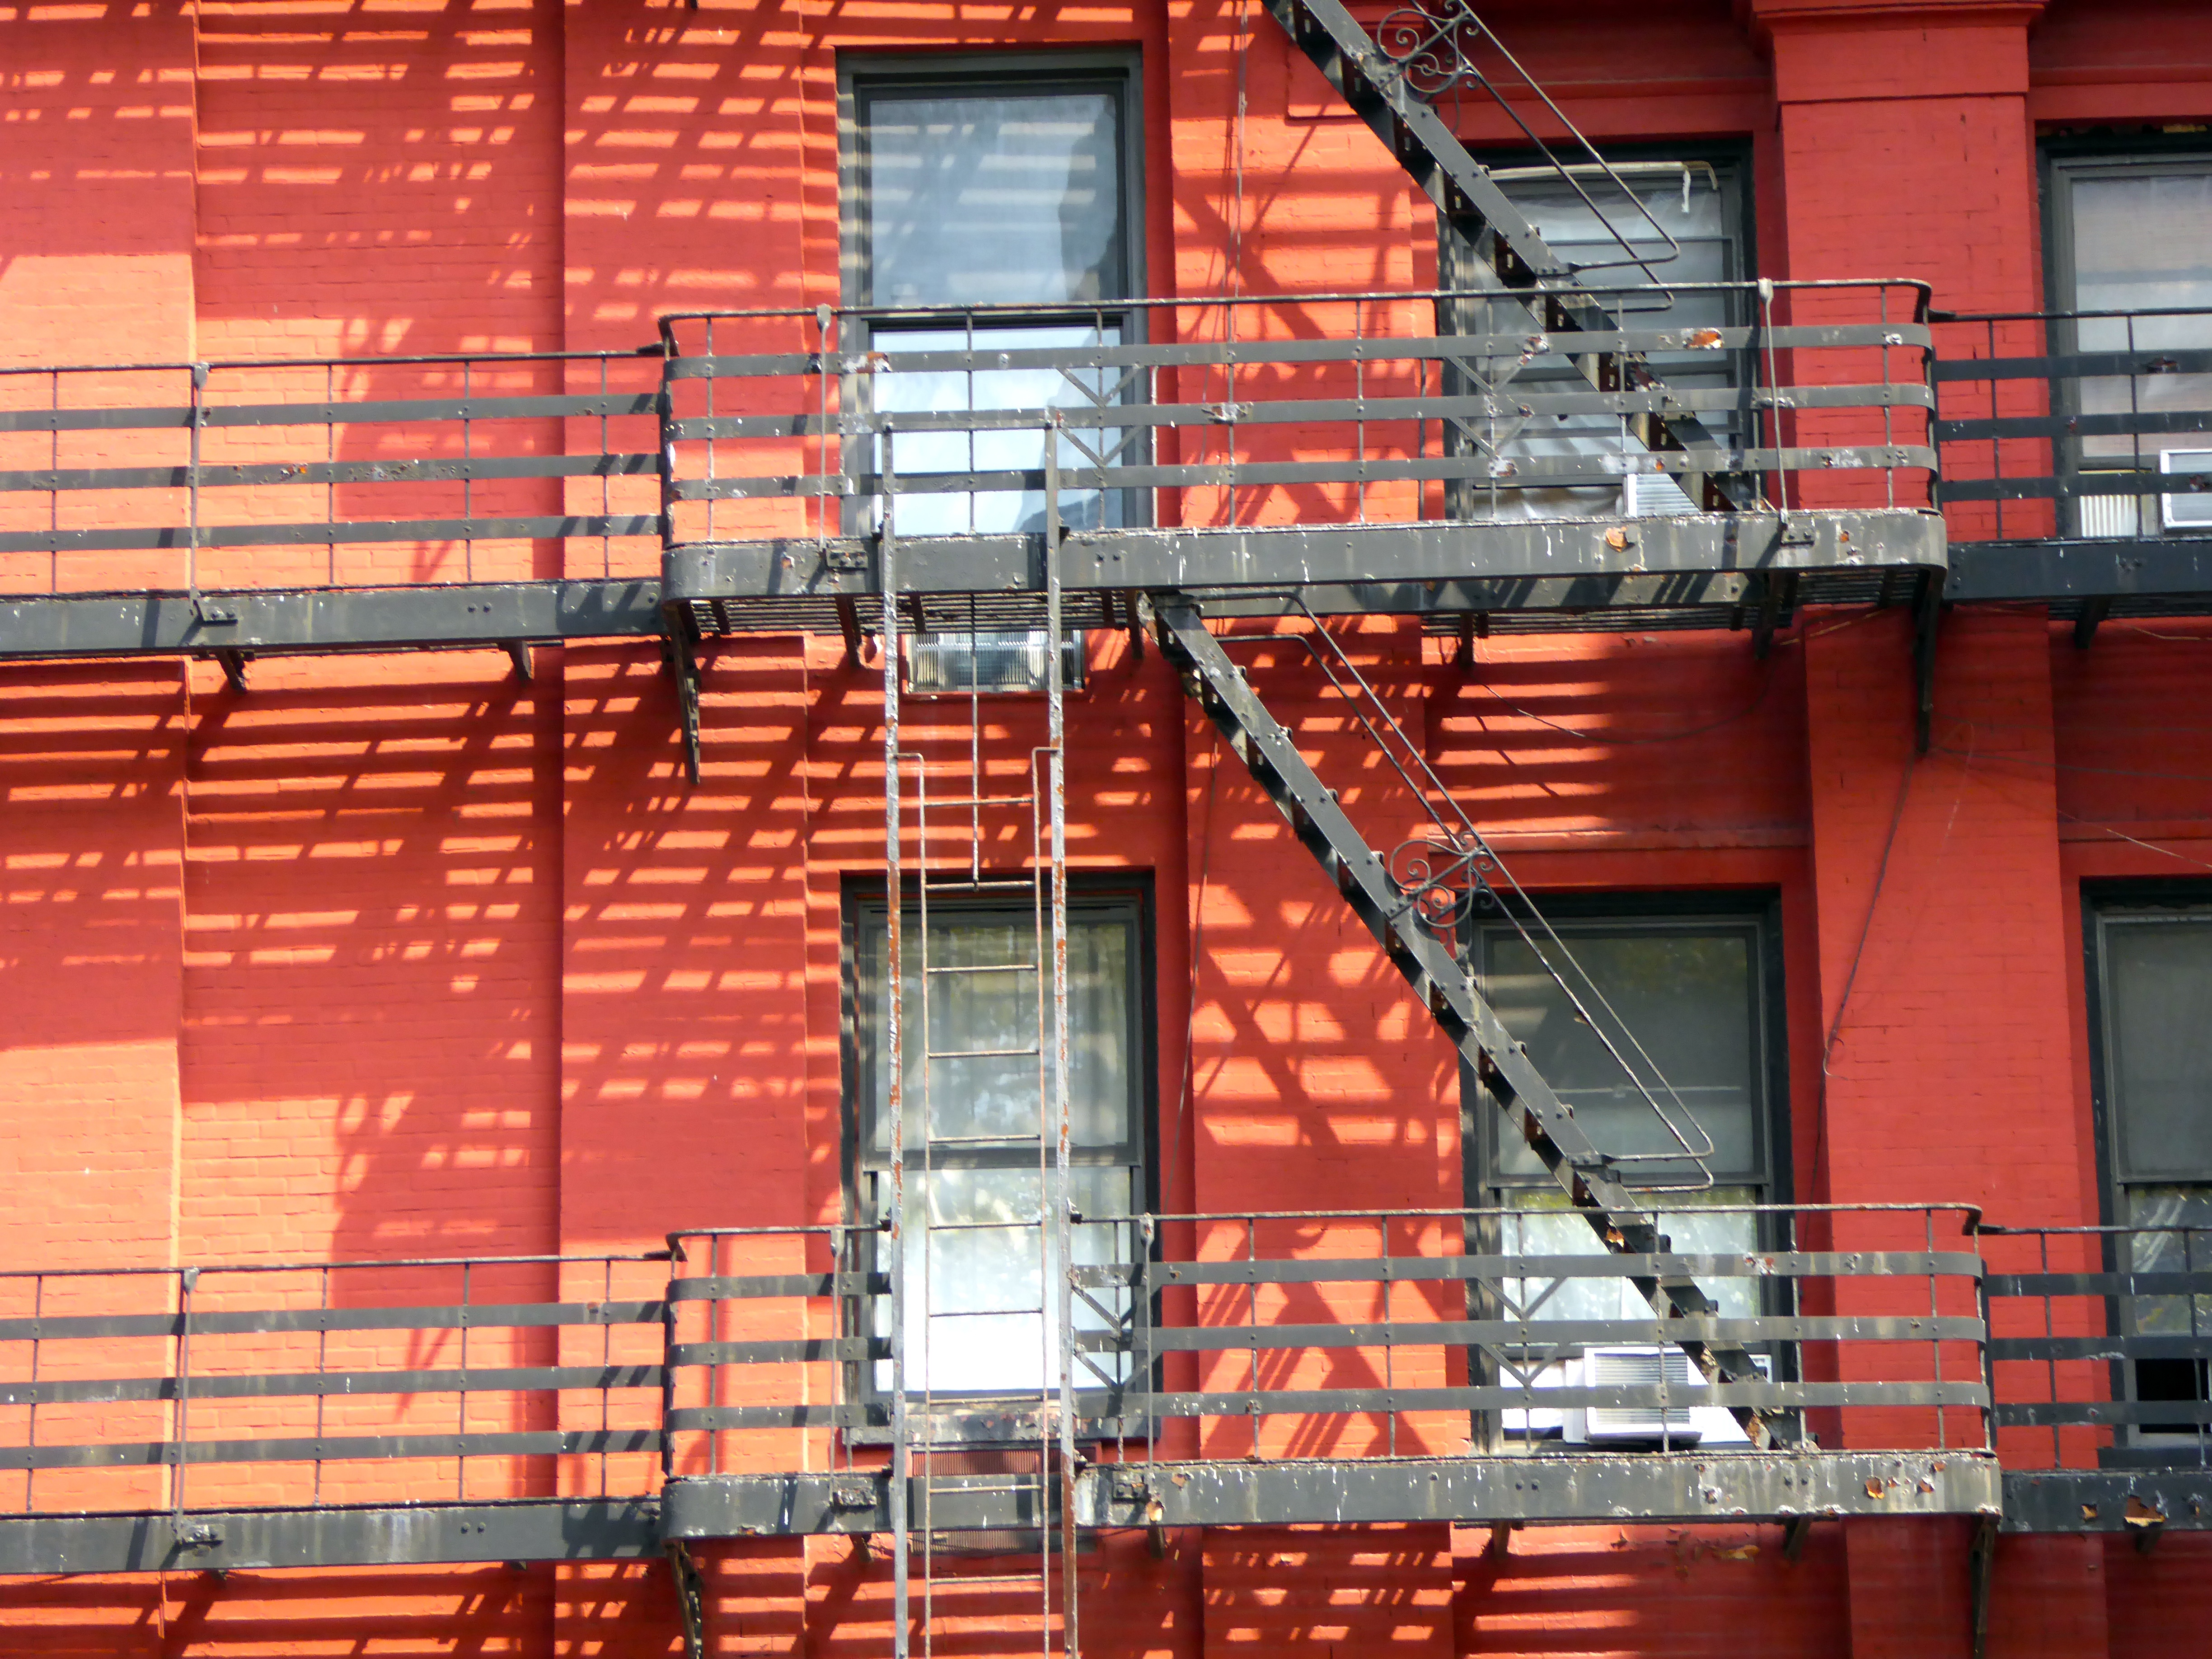
architecture, structure, wood, wall, red, color, facade, industry, brick, stadium, interior design, design, screenshot, urban area, sport venue, window covering